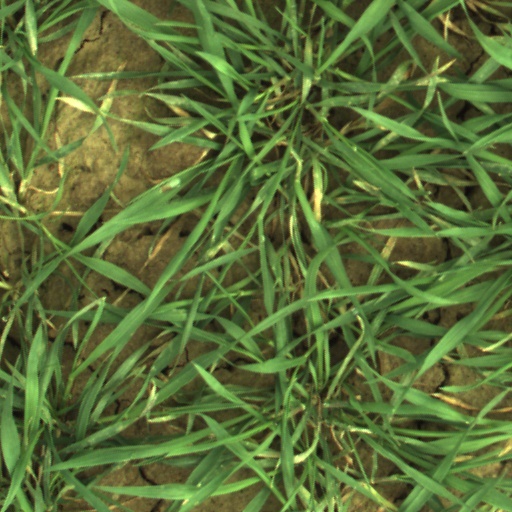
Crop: wheat